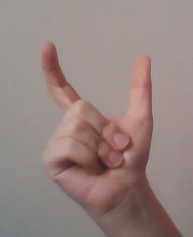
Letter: nun